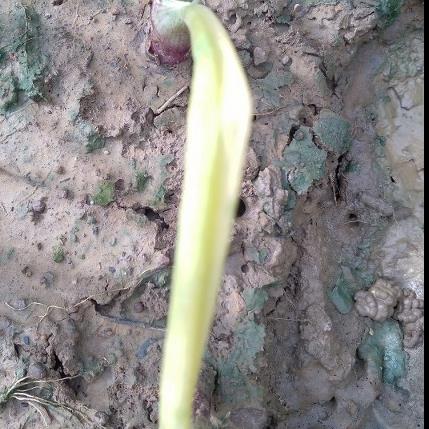
Crop: Onion
Condition: fusarium-d